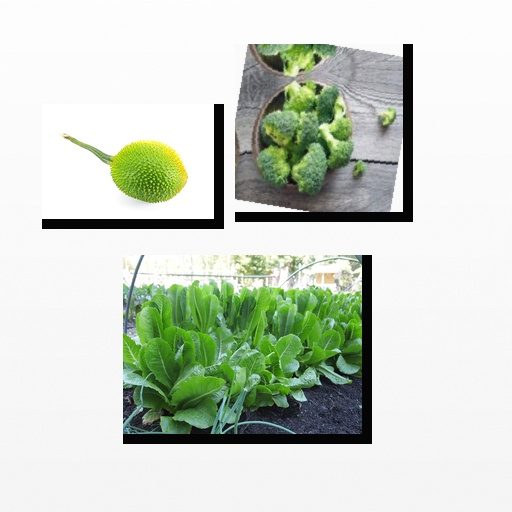
Food items: spinach, spiny_gourd, broccoli